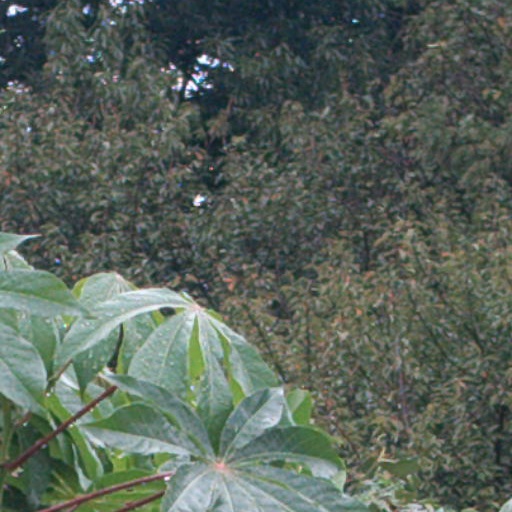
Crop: cassava